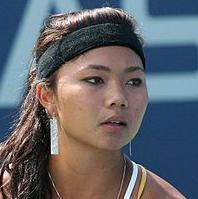
Age: 22